Heinrich XIII Prinz Reuss

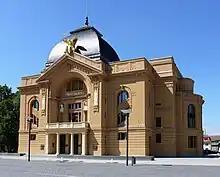
The restored in Thuringia, former property of Reuss's family which he unsuccessfully attempted to reclaim

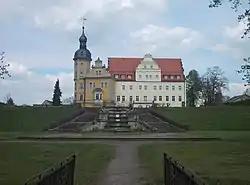
The restored Thallwitz Castle in Saxony was restituted; in 2022 abandoned and in a neglected condition.

Reuss worked as a real estate developer, operating a company named Büro Prinz Reuss in Frankfurt, and also produced sparkling wine.